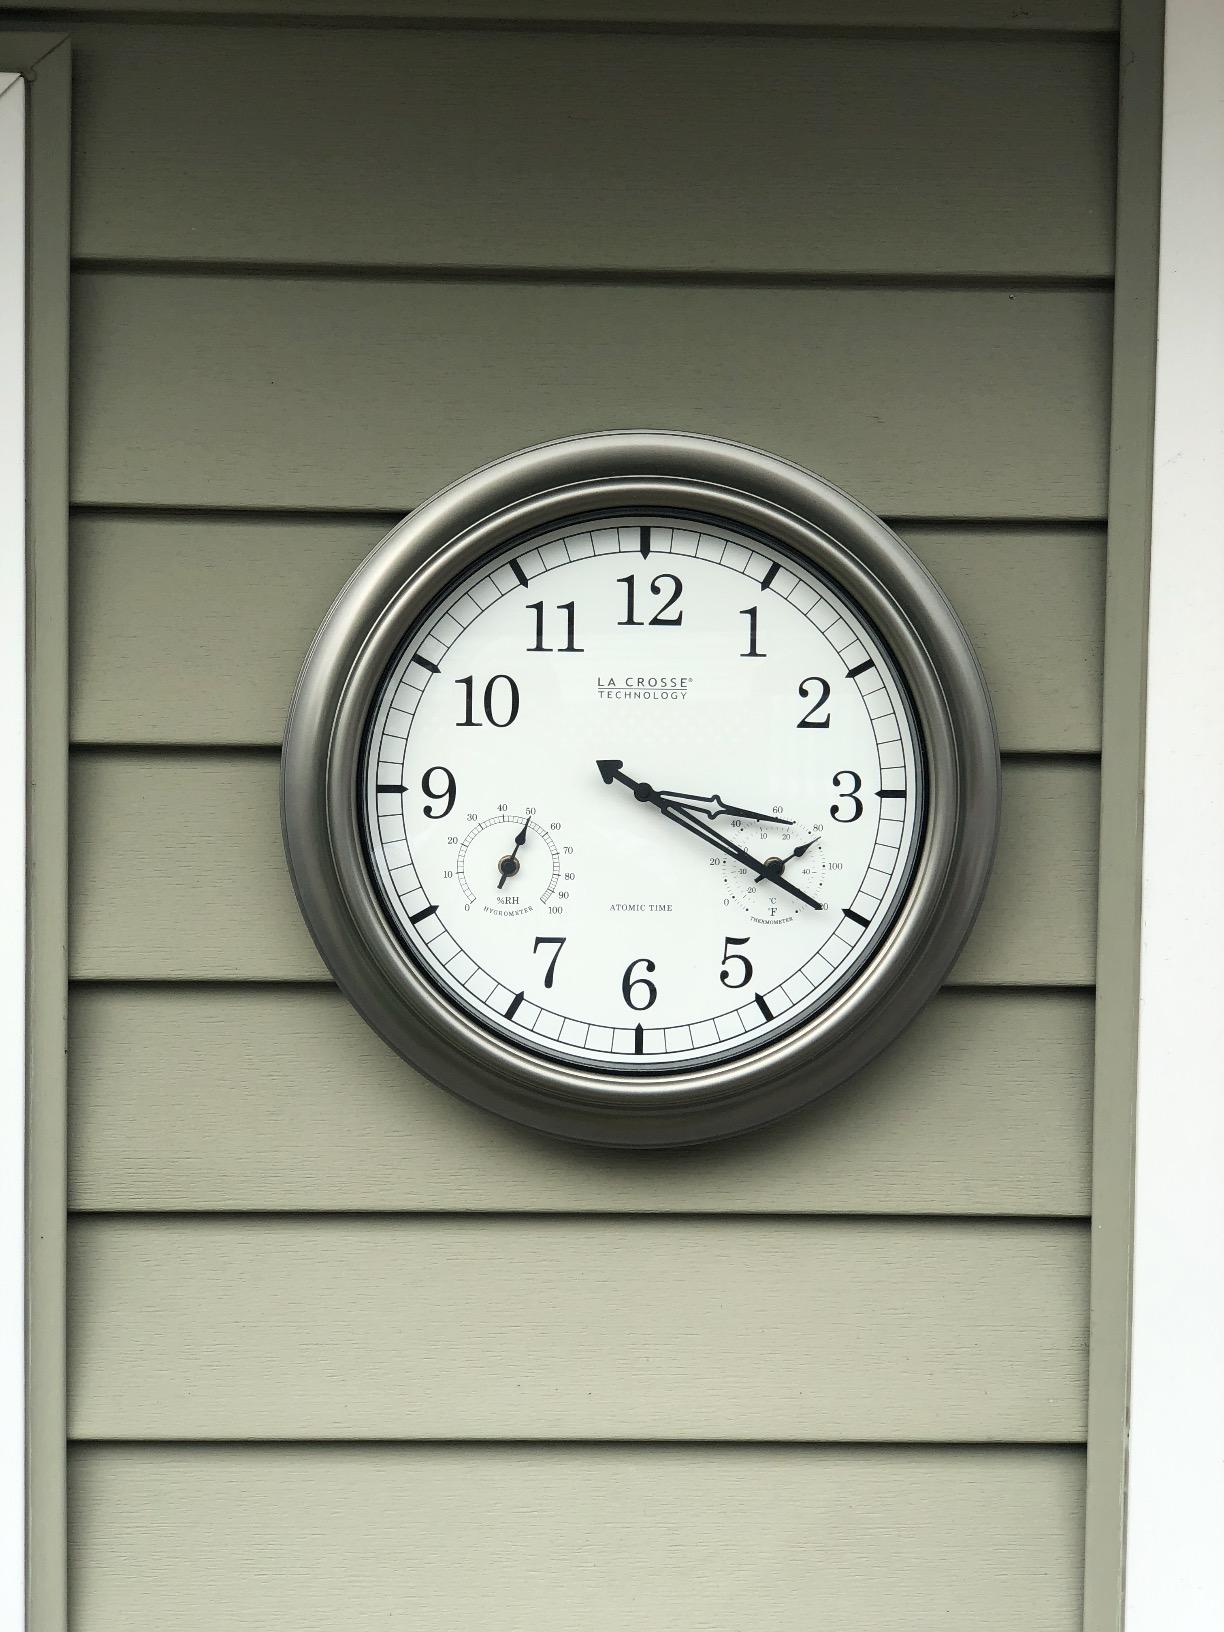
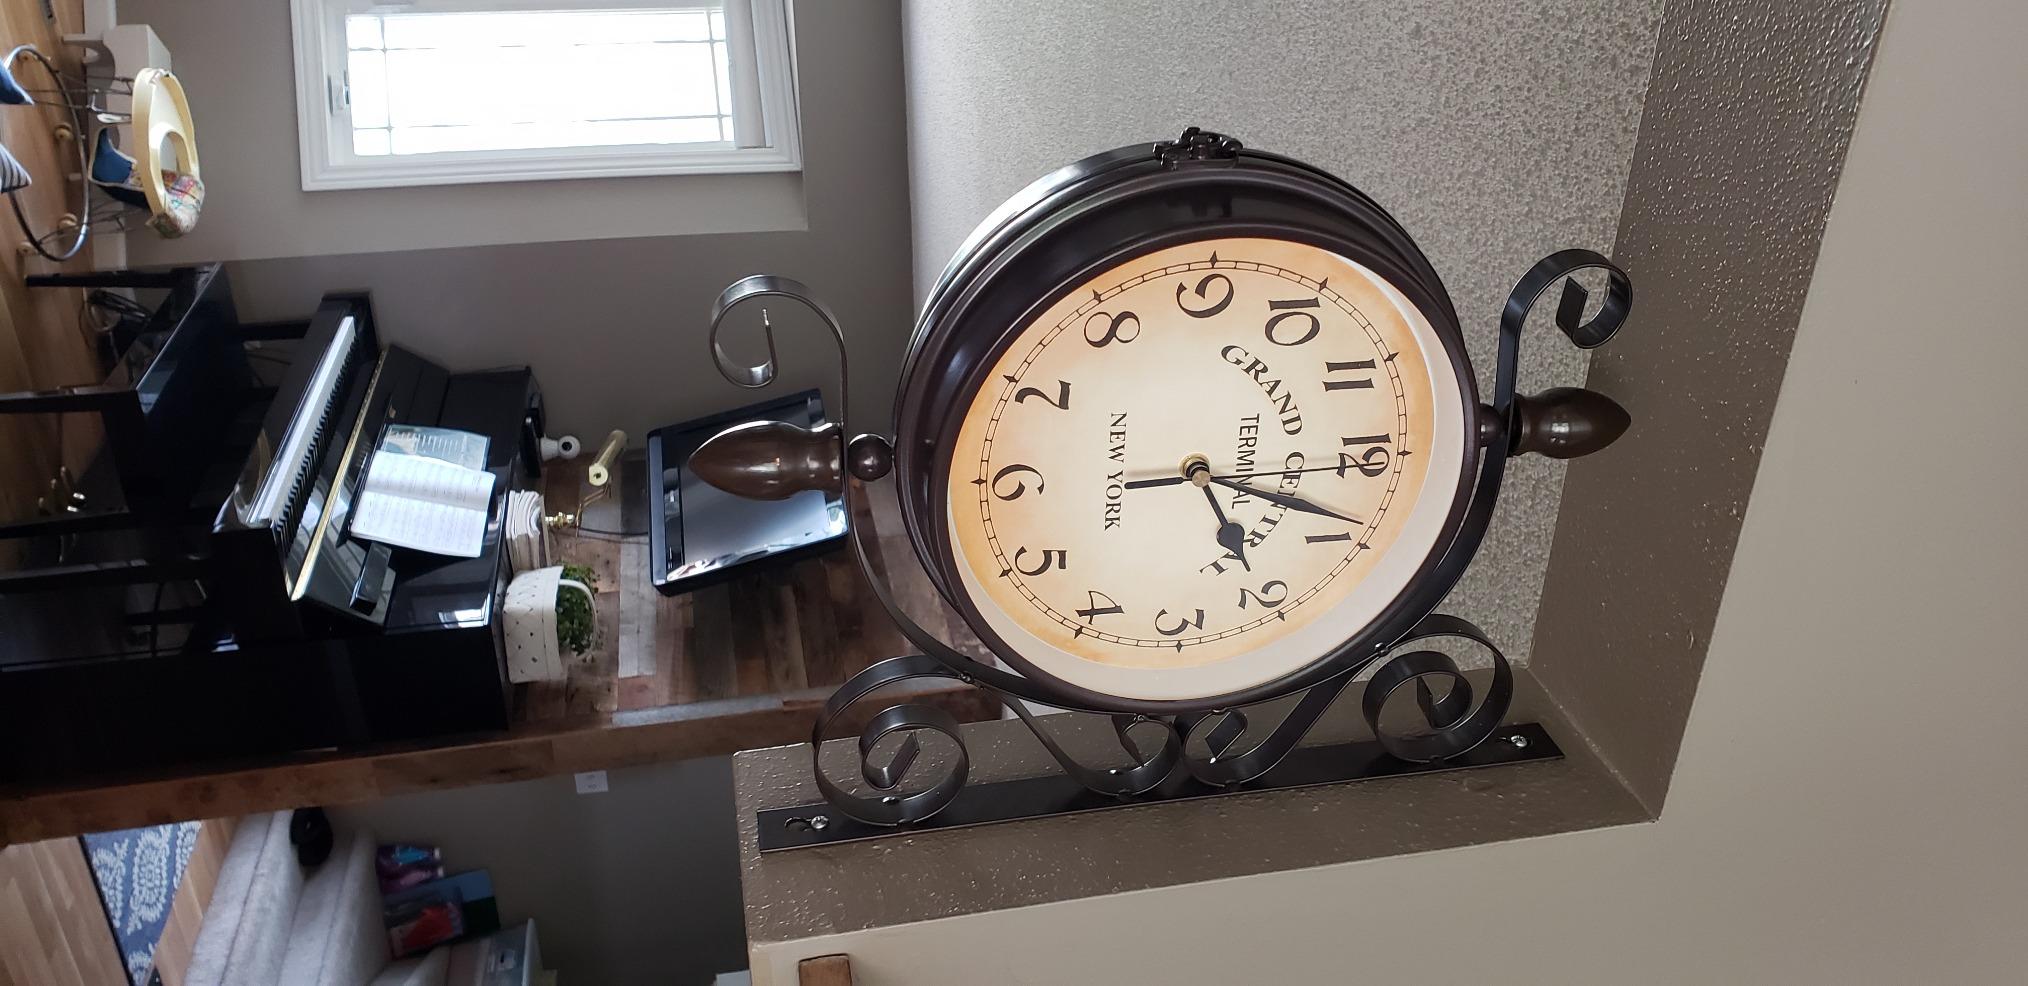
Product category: clock
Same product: no